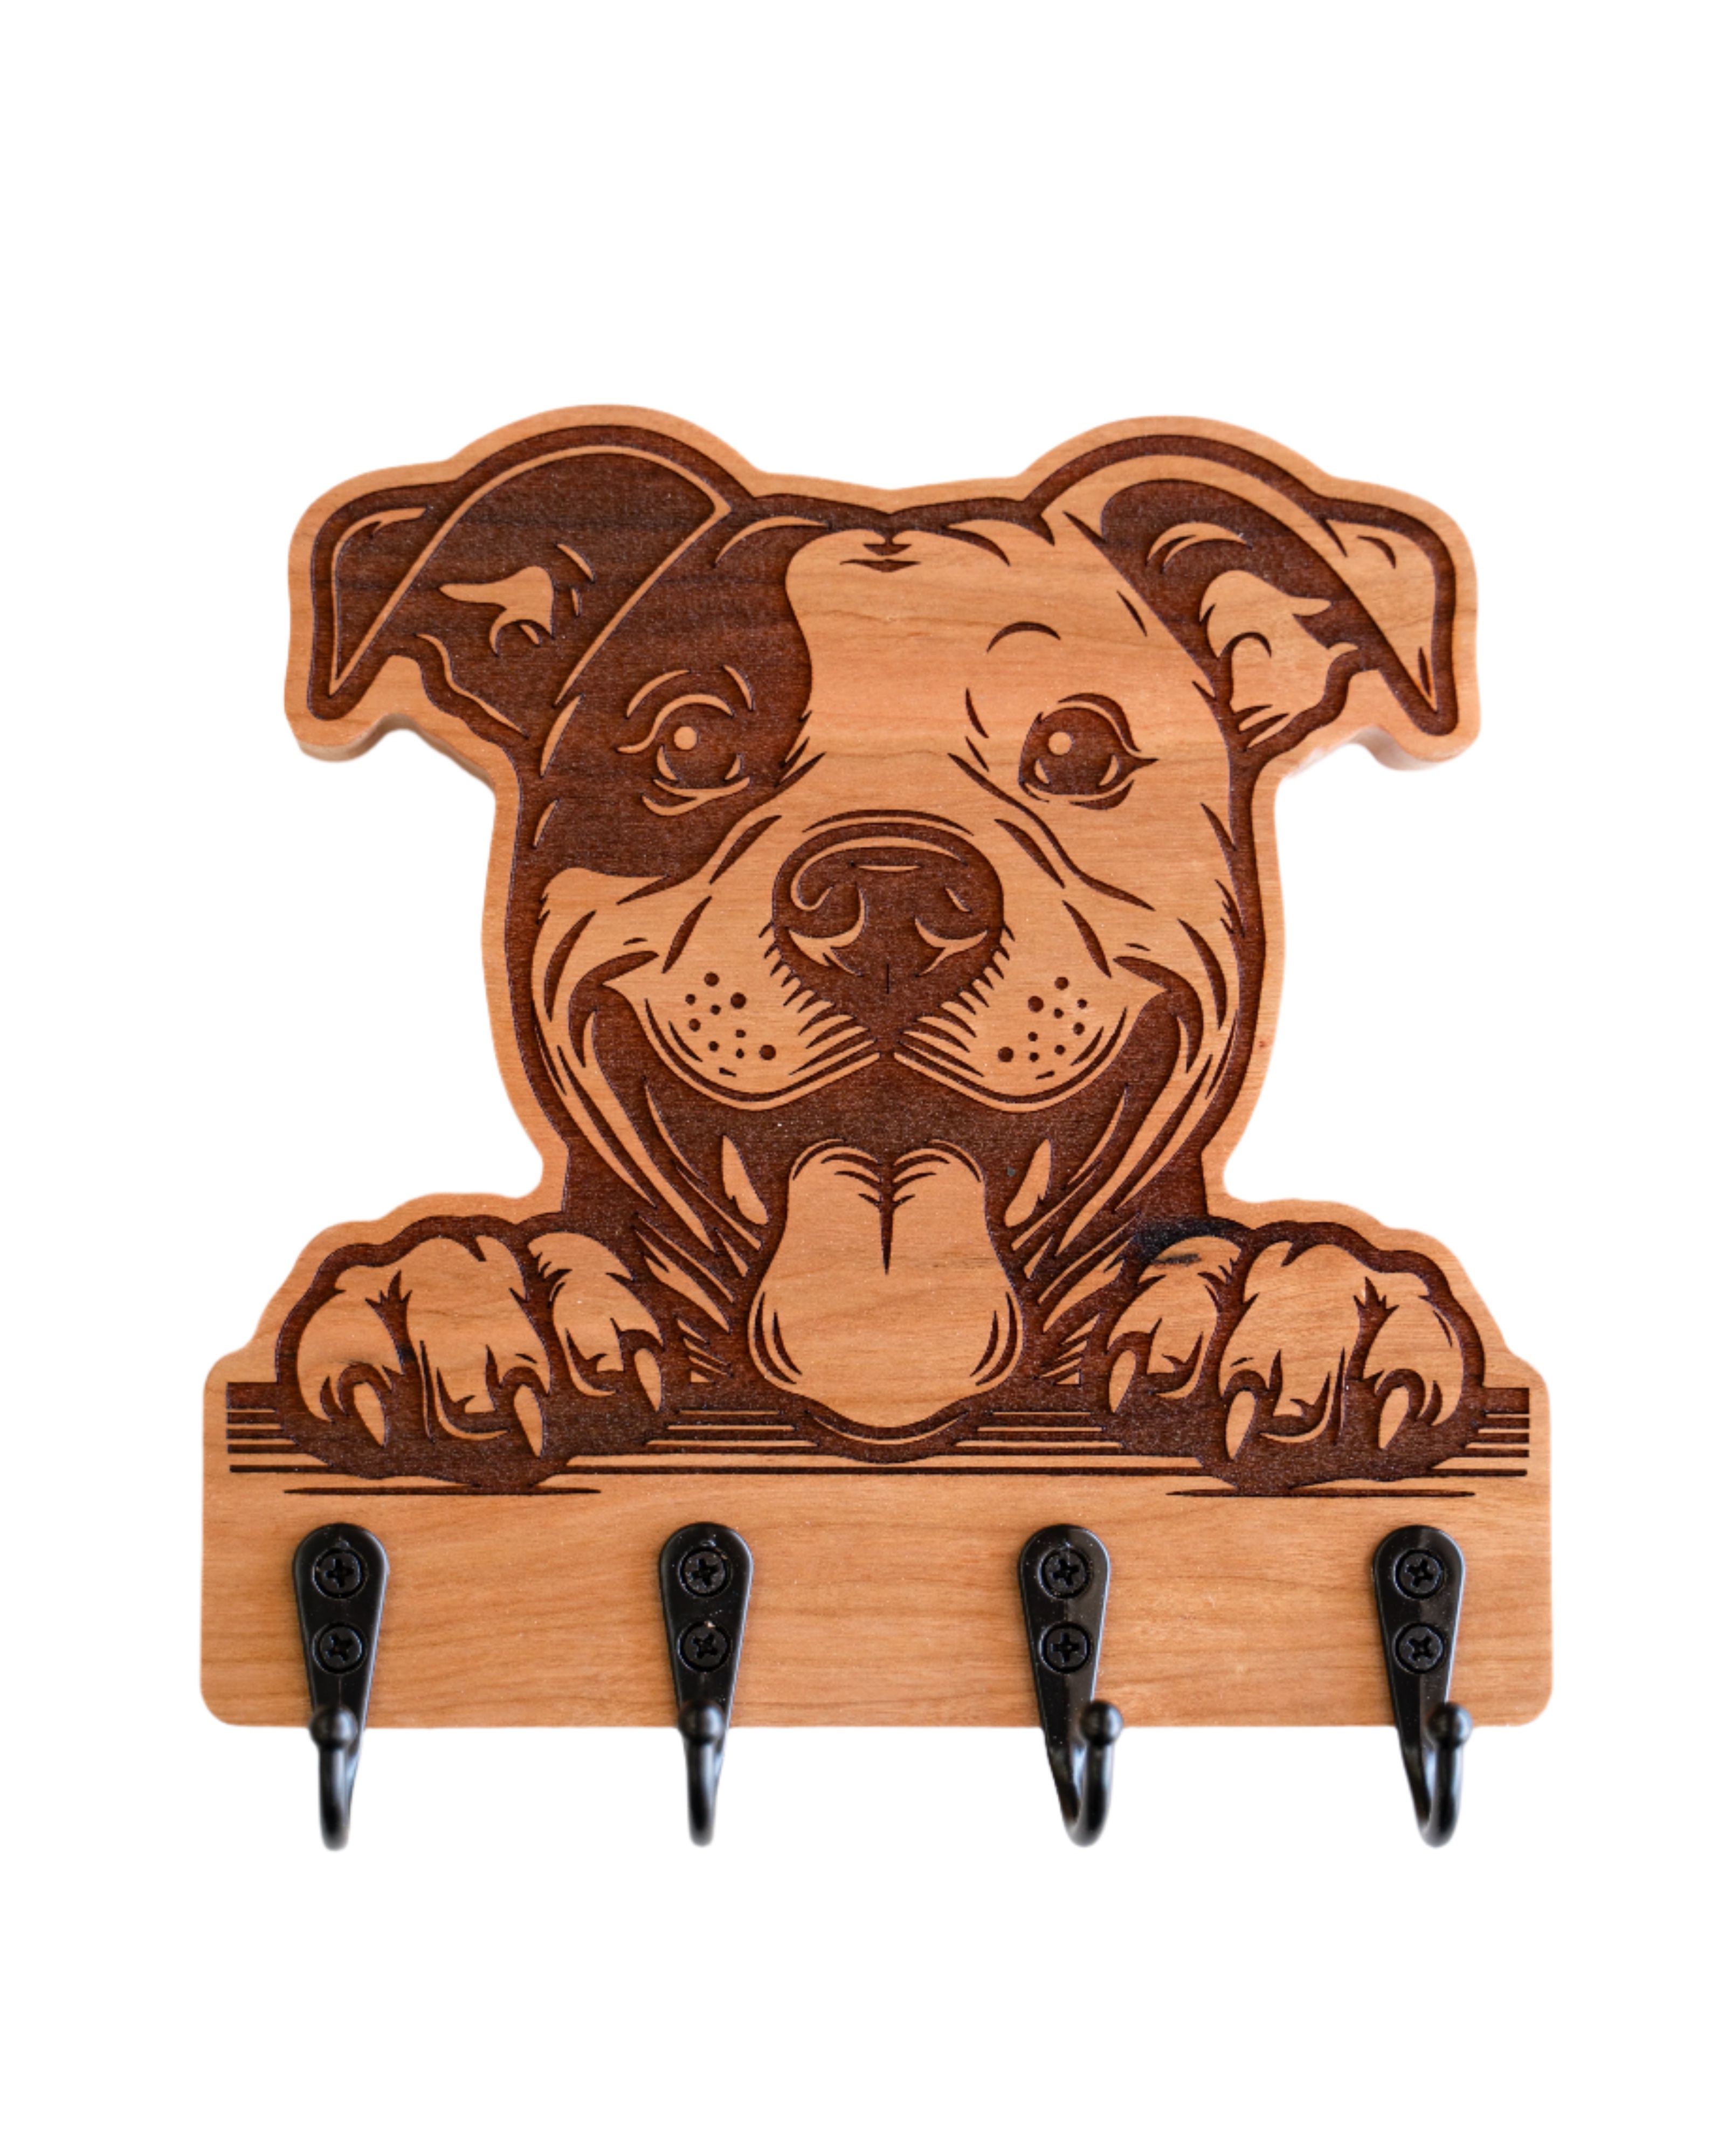
Peeking Smiling Pitbull Wall Hanger
Smiling Pitbull wall organizer is handcrafted and laser engraved. Wall Hangers are great for more than just keys! Organize items such as sunglasses and glasses, dog collars and leashes, jewelry, lanyards/work badges, hats, belts, and other light weight items! Pictured is a small made from Cherry with black hooks. Standard hanging hardware is triangle hooks. Scroll down to see wood descriptions and hanging hardware options. Small About 7" w x 6-7/8" h Medium About 8-1/2" w x 8-5/16" h Large About 10" w x 9-3/4" h
Brand: Smoke & Mirrors Design
Category: Home & Garden > Household Supplies > Storage & Organization > Storage Hooks & Racks